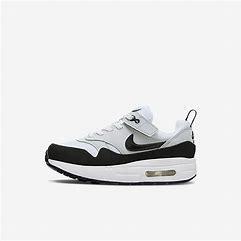
Brand: Nike
Model: Air Max 1 Easyon